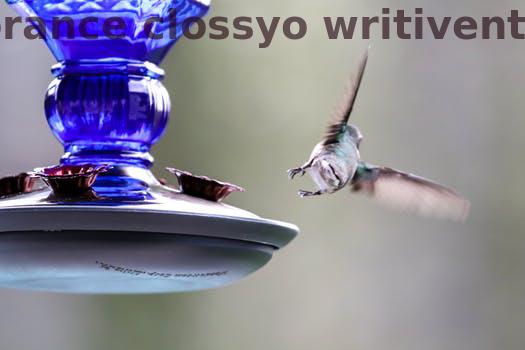
Label: Watermark